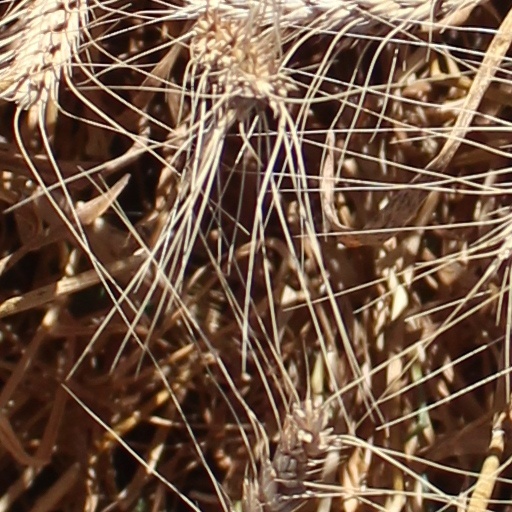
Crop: wheat